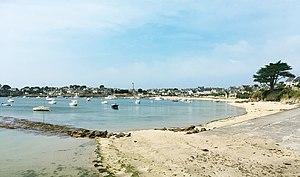
Vue sur les lieux-dits de Rupodou et de Porz Kernok sur l’île de Batz.
Île-de-Batz [il də bɑ], est une commune française située dans le nord du département du Finistère, en région Bretagne. Elle est constituée de l’île de Batz, faisant face à Roscoff. Son territoire faisait autrefois partie du minihy de Saint Pol.